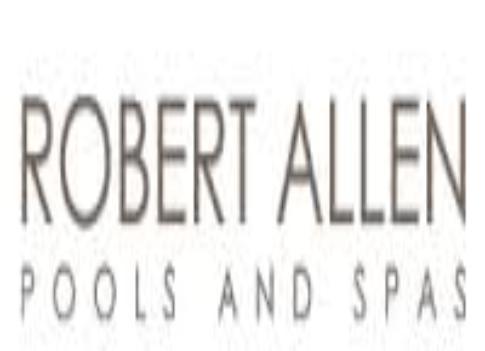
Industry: Clothes